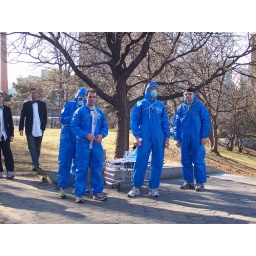
cleanup crew specializing in flour, condiment, fish head, fruit, and horse crap removal